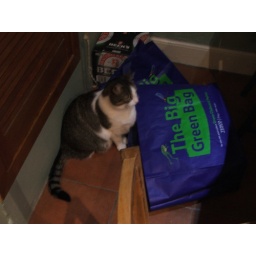
cat in the bag